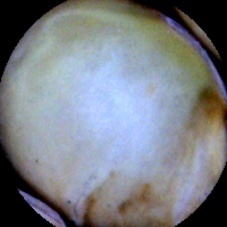
Label: Immature